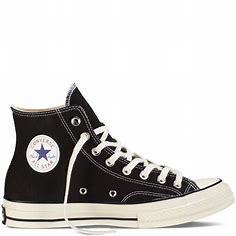
Brand: Converse
Model: Chuck Taylor All Star 1970S